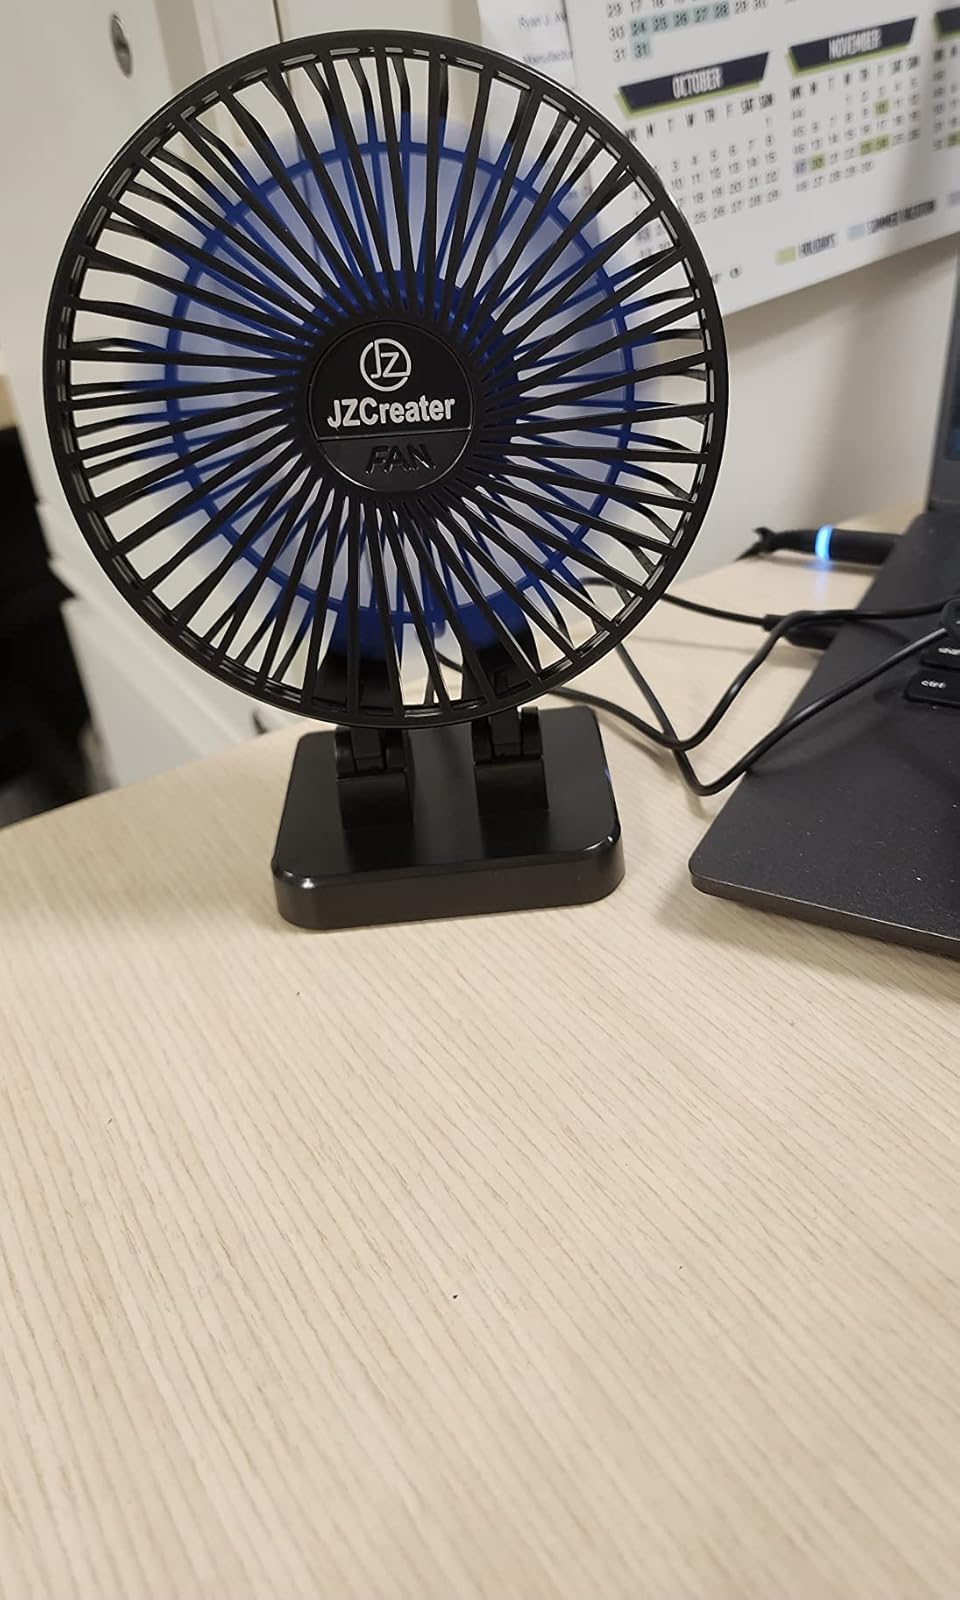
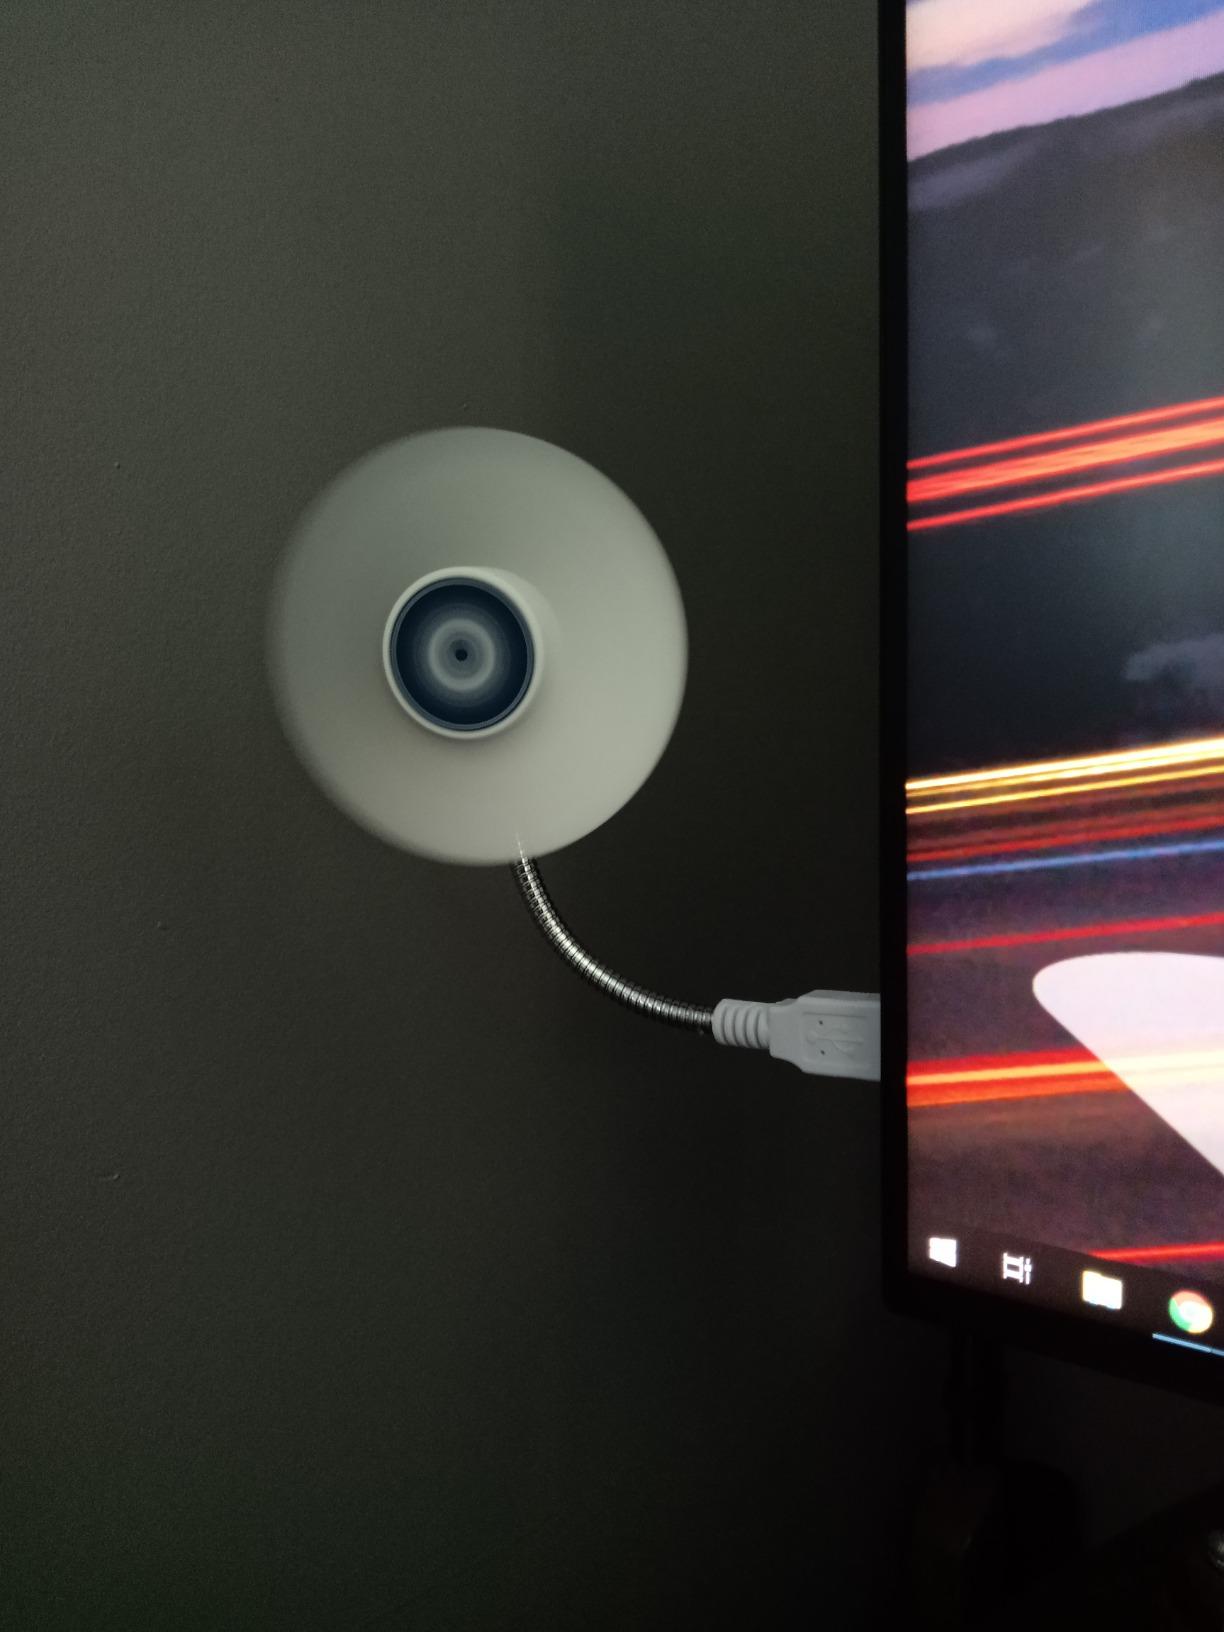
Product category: fan
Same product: no